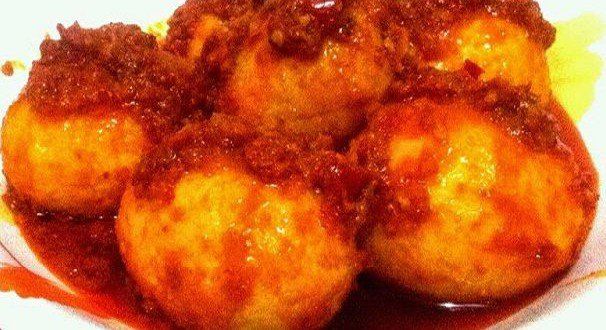
Label: telur_balado